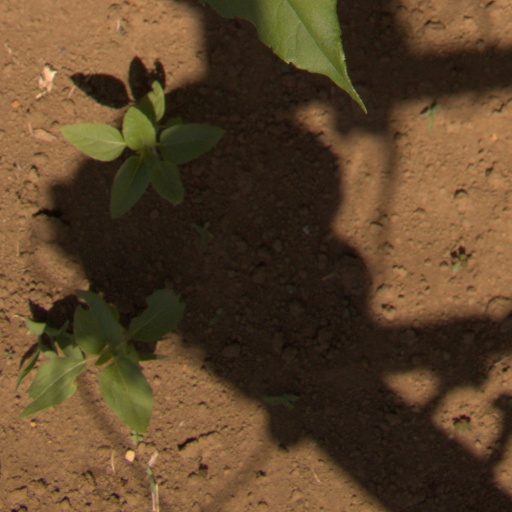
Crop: Jerusalem artichoke